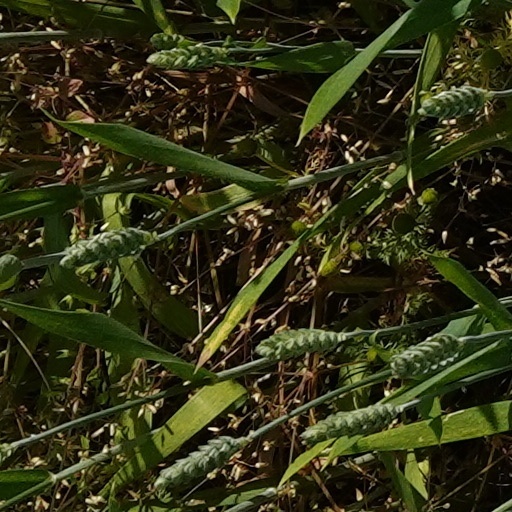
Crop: wheat